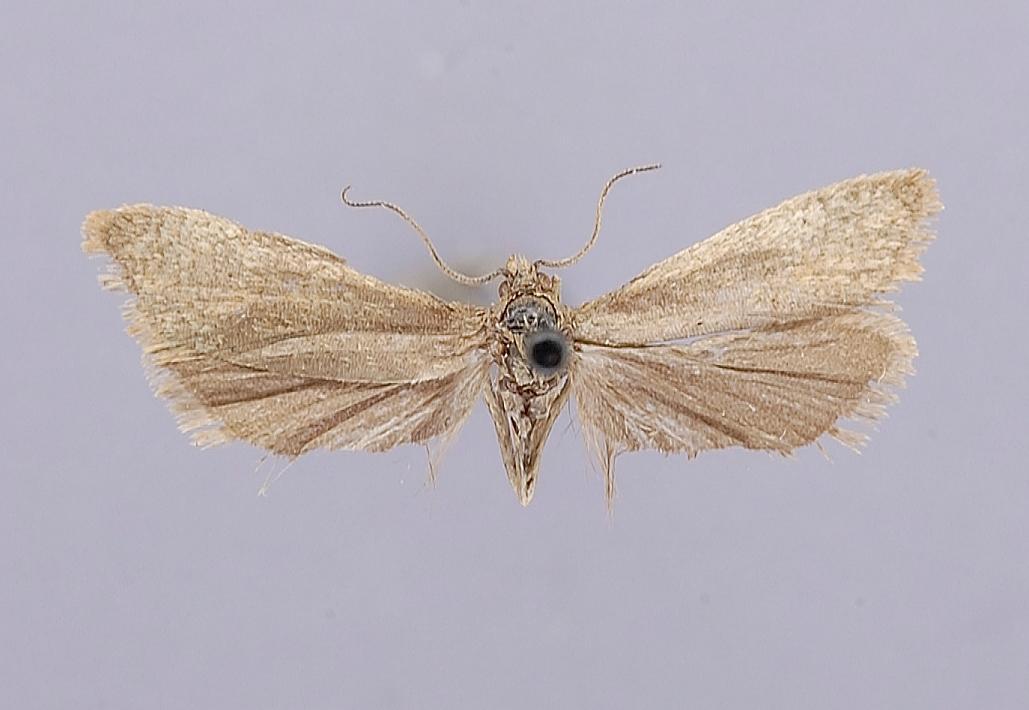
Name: Eucosma excerptionana
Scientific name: Eucosma excerptionana Heinrich, 1923
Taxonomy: Animalia, Arthropoda, Insecta, Lepidoptera, Tortricidae
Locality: Verdi, Washoe, Nevada, United States
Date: "June 1 to 10"